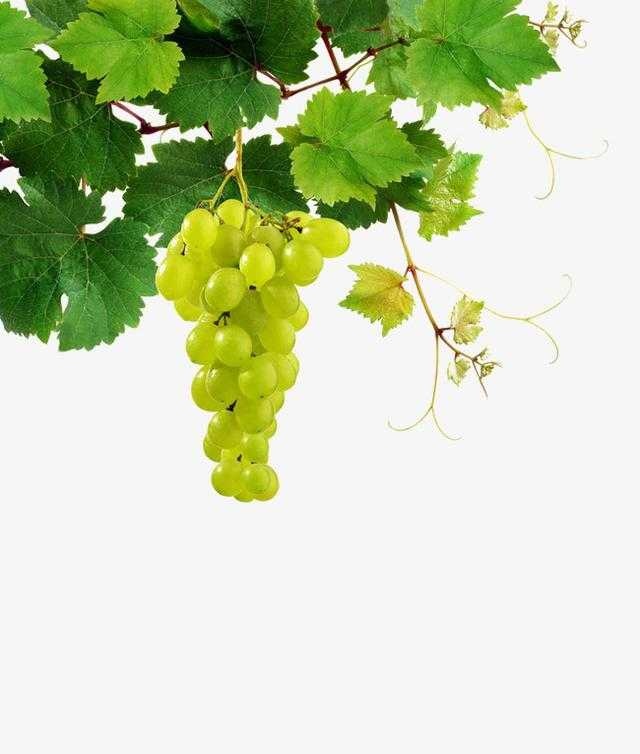
Label: Grapes